Stefania Berton

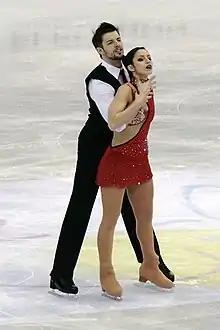
Berton and Hotárek in 2012

Stefania Berton (born 19 July 1990) is an Italian competitive pair skater. With partner Ondřej Hotárek, she is the 2013 European bronze medalist, the 2013 Skate Canada International champion, and a three-time Italian national champion. Berton/Hotárek are the first Italian pair skaters to win European and Grand Prix medals.